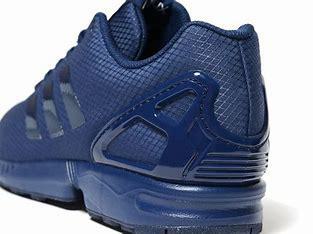
Brand: Adidas
Model: ZX Flux